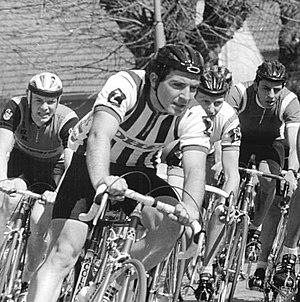
Bert Dietz est un ancien coureur cycliste professionnel allemand. Il fut professionnel de 1994 à 2000 avec l'équipe Telekom puis Nurnberger Versicherung. En 2007, il fait partie des anciens coureurs de l'équipe Telekom avouant s'être dopé durant leur carrière.